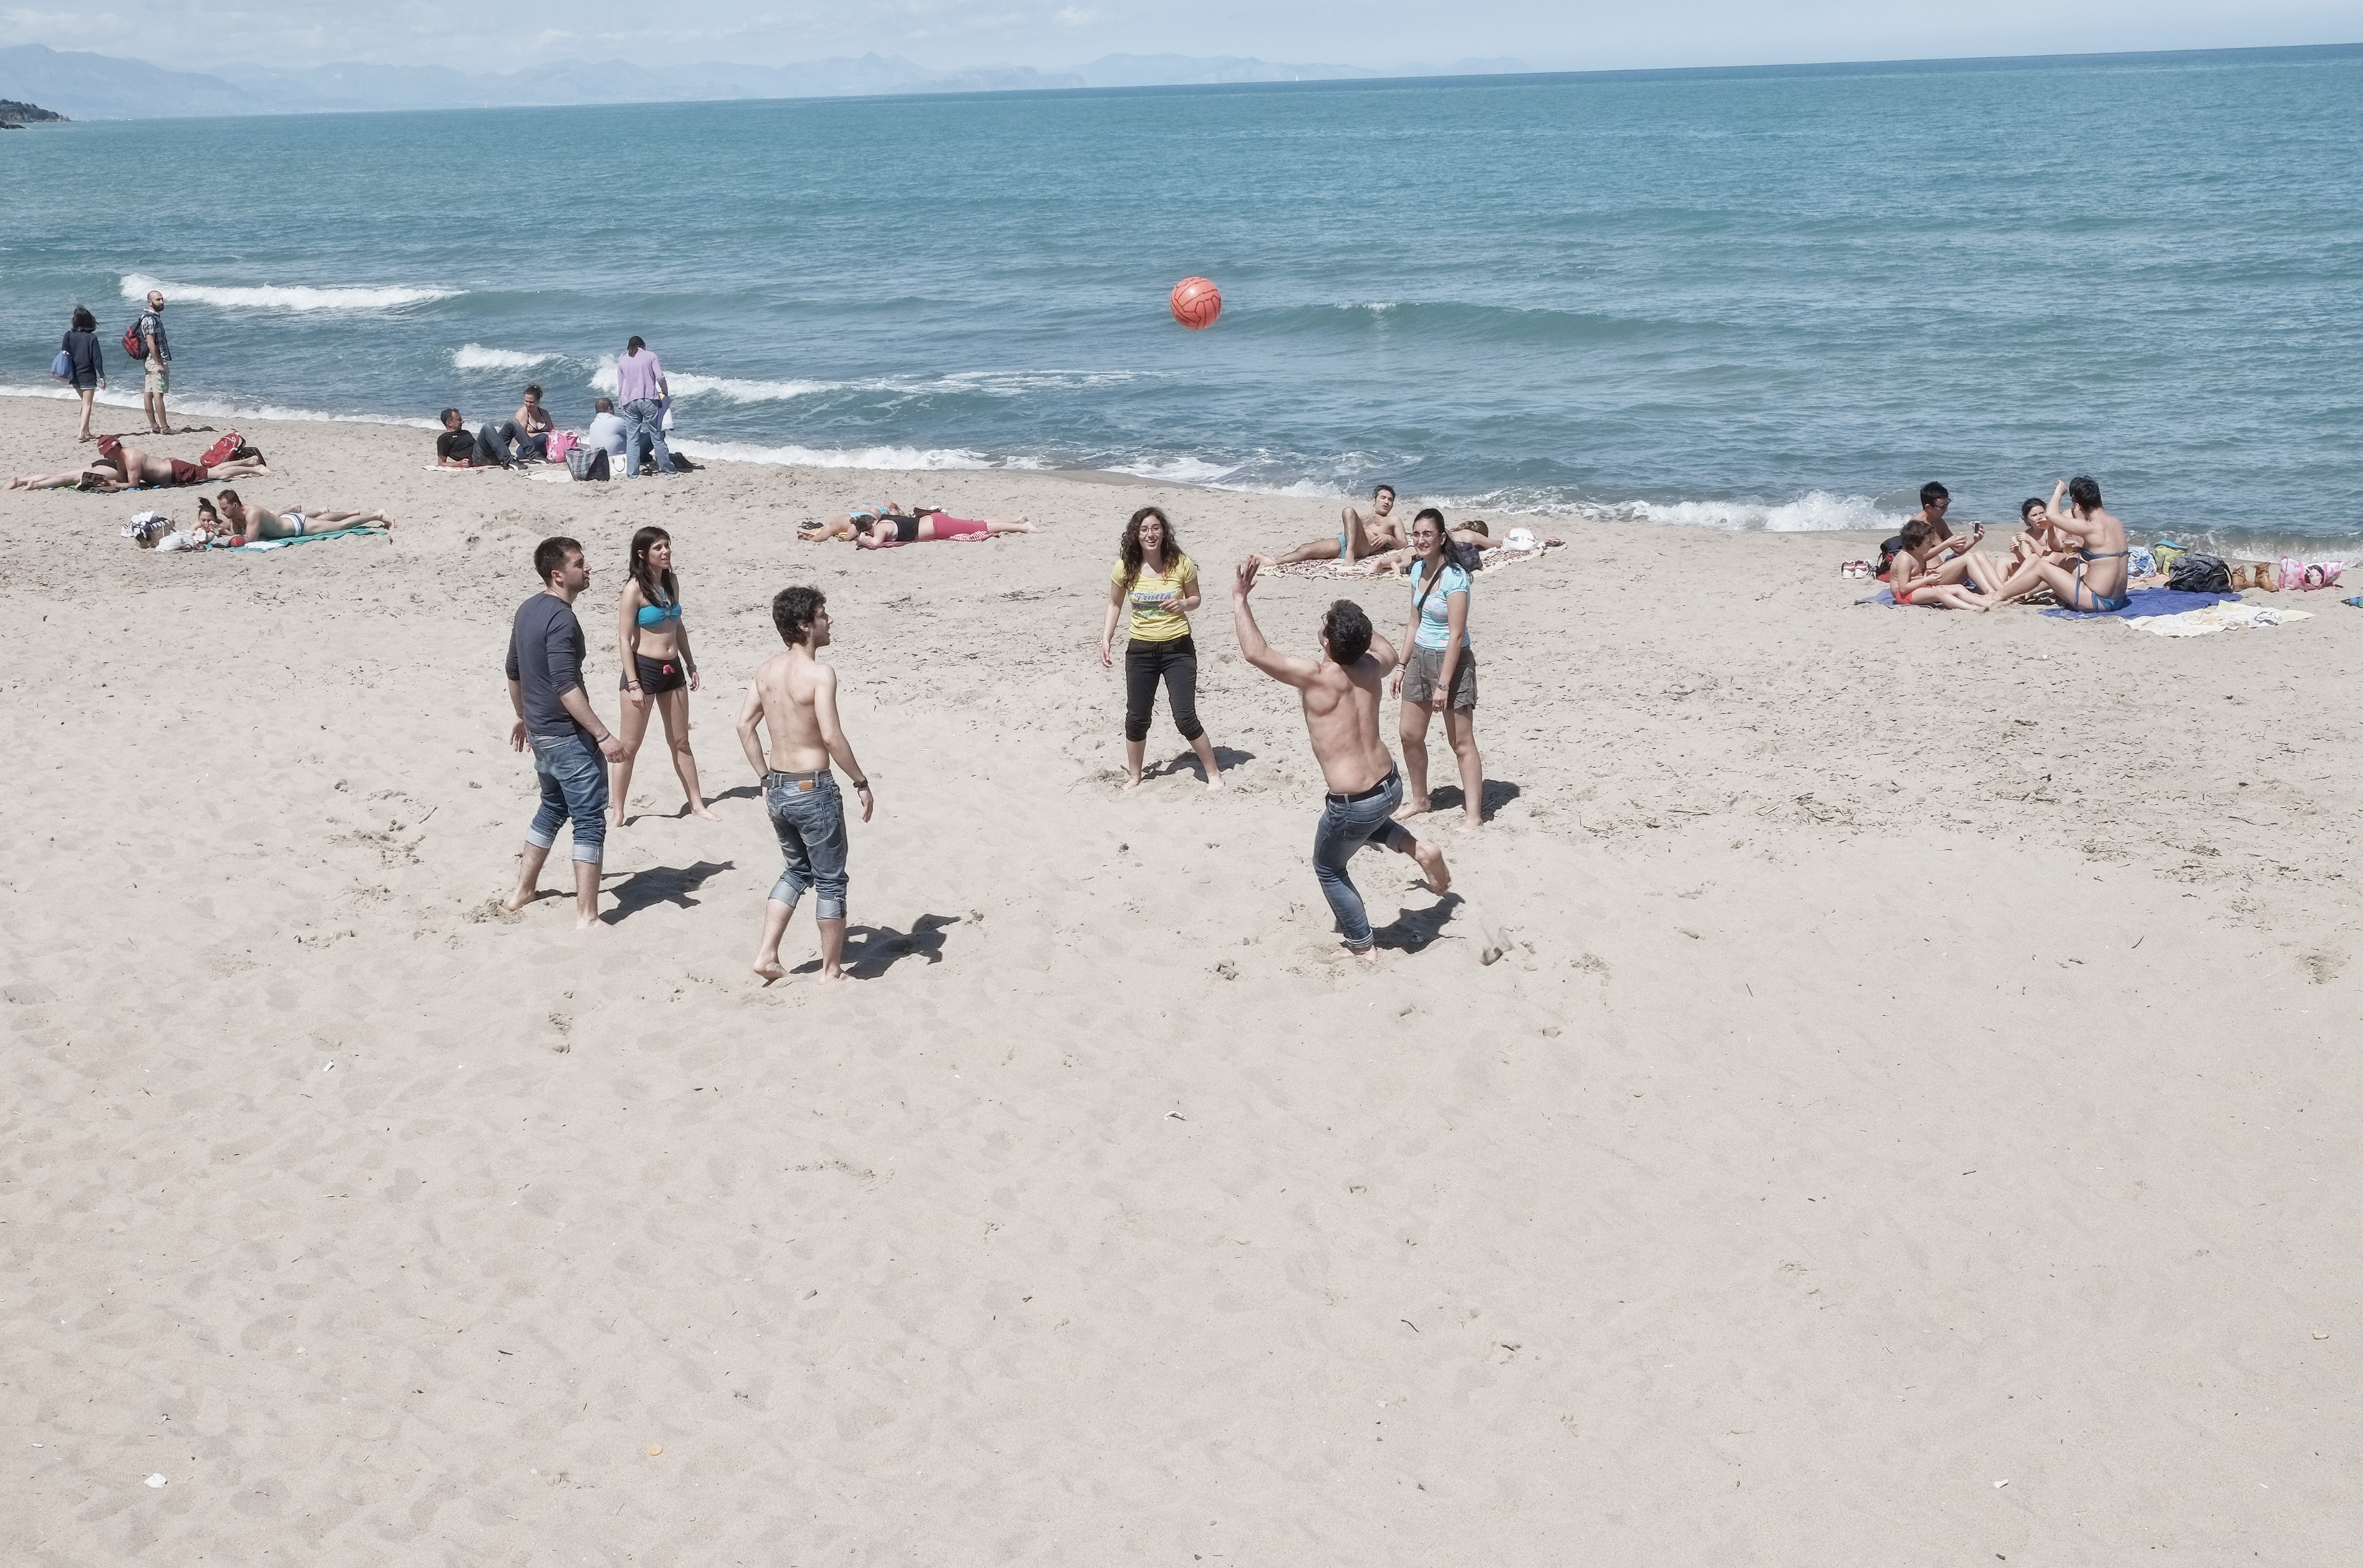
beach, sea, coast, sand, ocean, shore, vacation, italy, body of water, fuji, cape, sicily, fujix, fujixe1, e1, cefalu